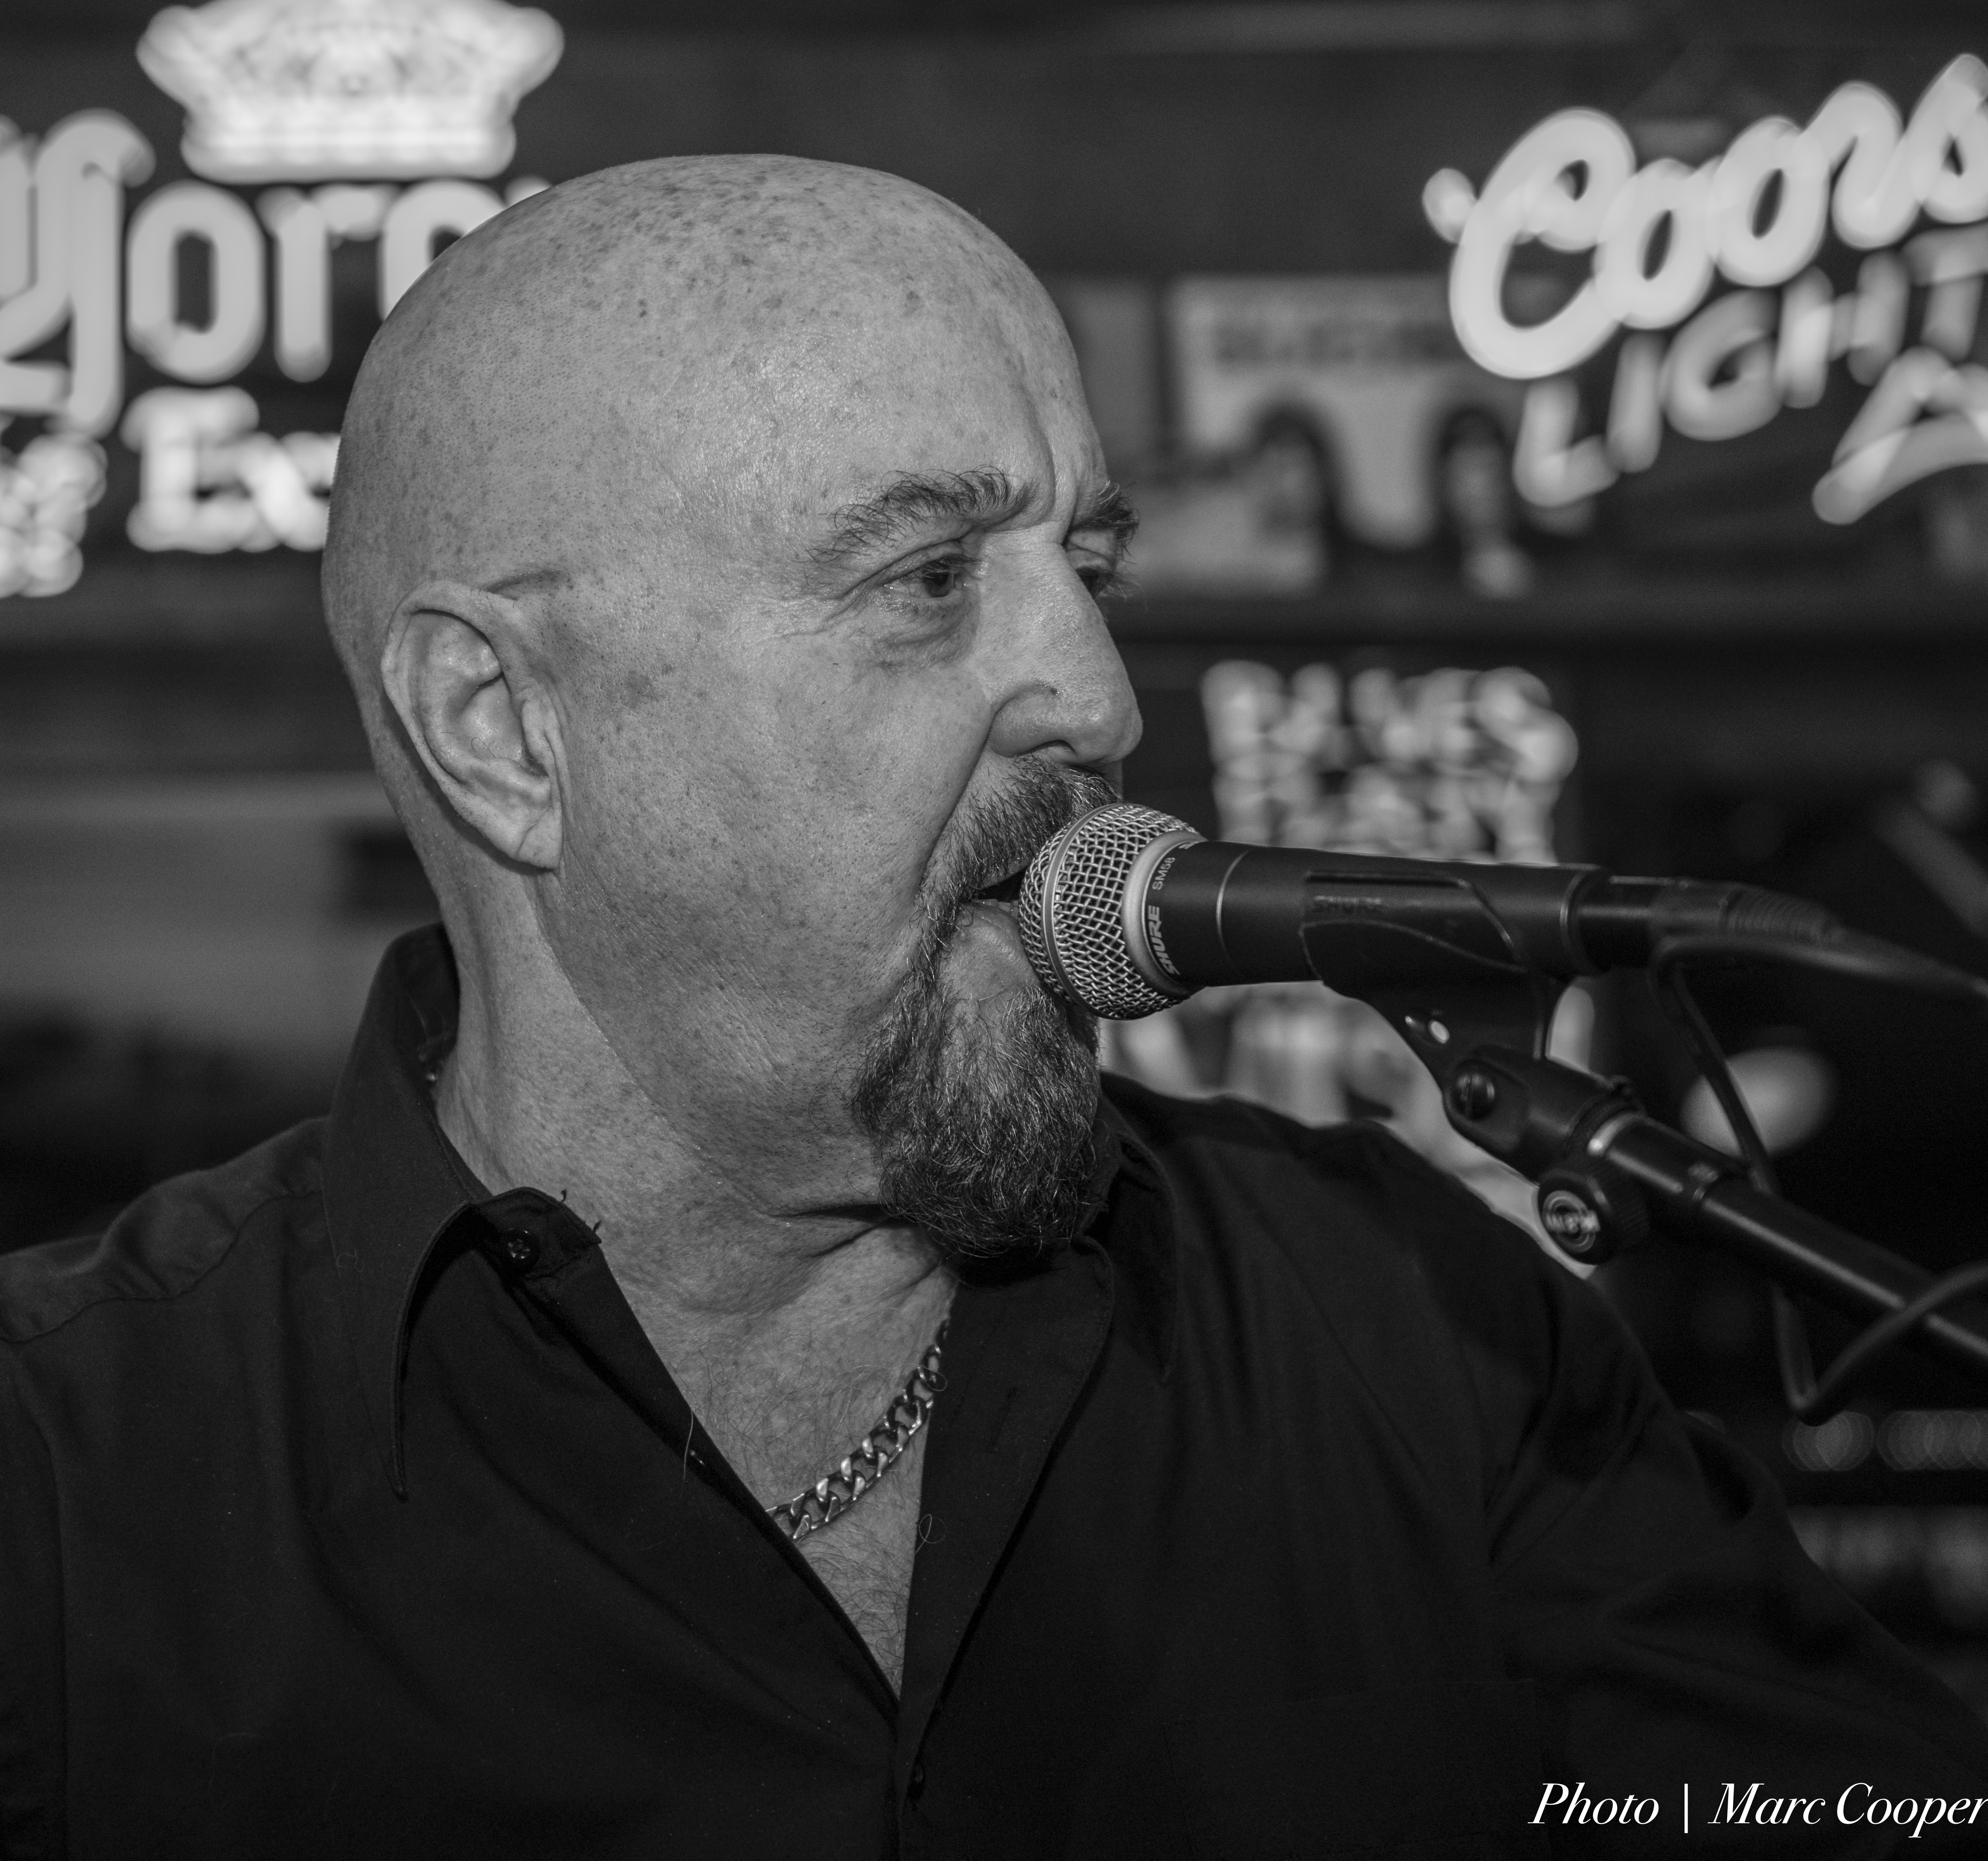
person, music, black and white, musician, black, monochrome, singing, photograph, singer songwriter, monochrome photography, facial hair